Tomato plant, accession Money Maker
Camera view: tilt-top (135 deg); turntable rotation: 240 degrees
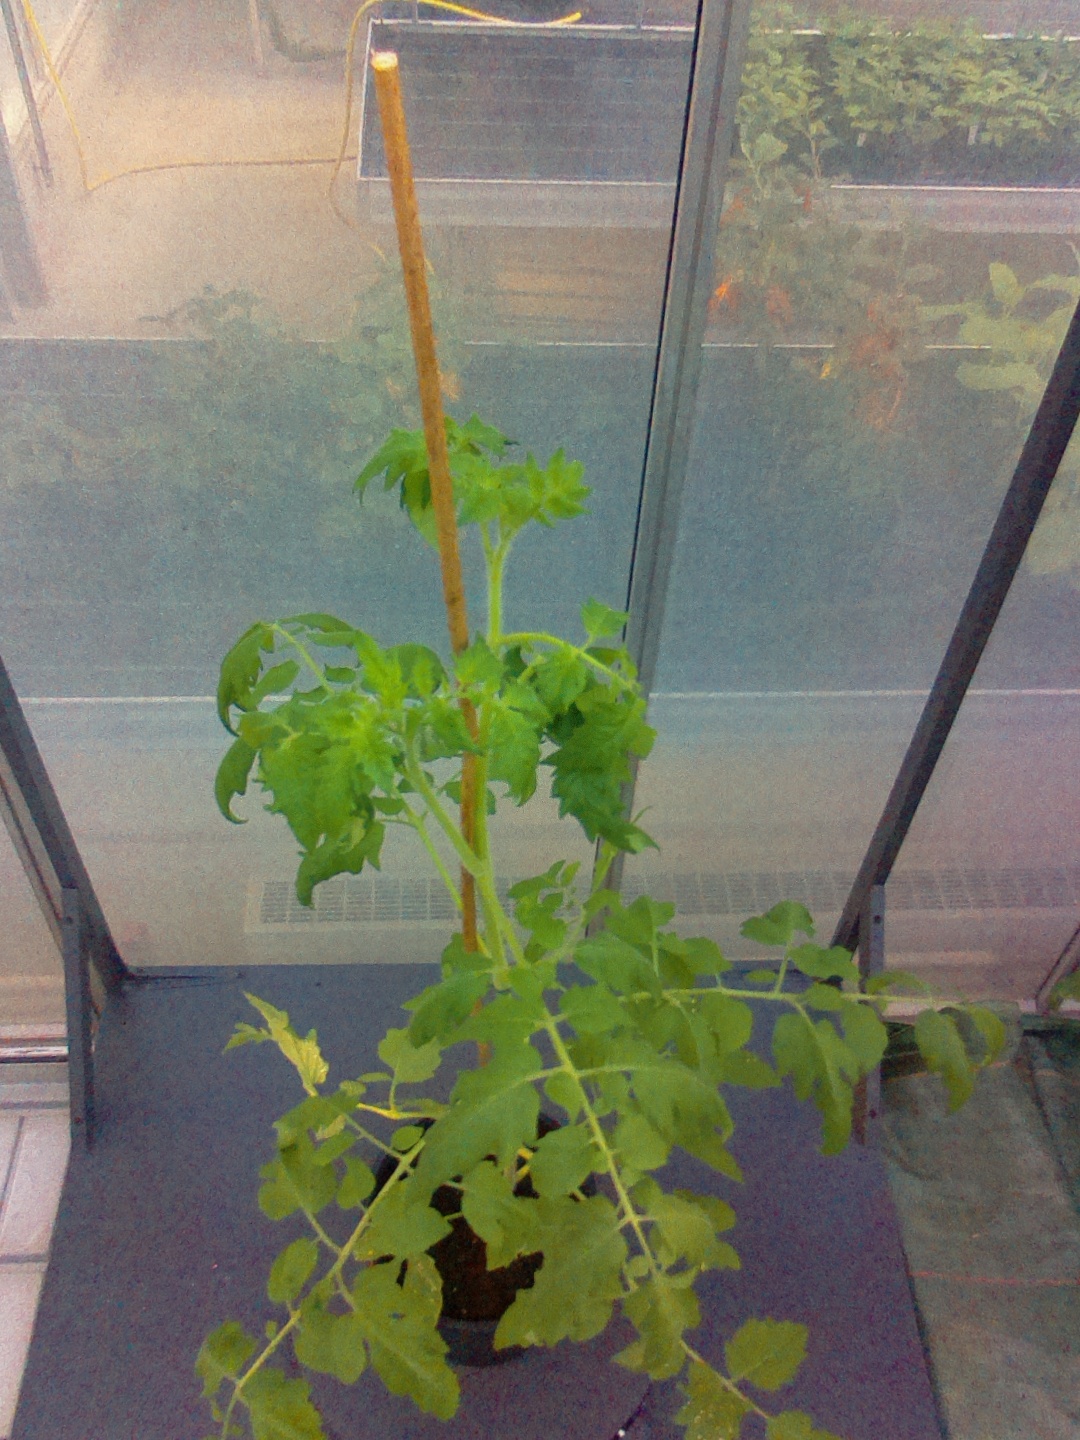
BBCH growth stage 53: 3 inflorescences visible